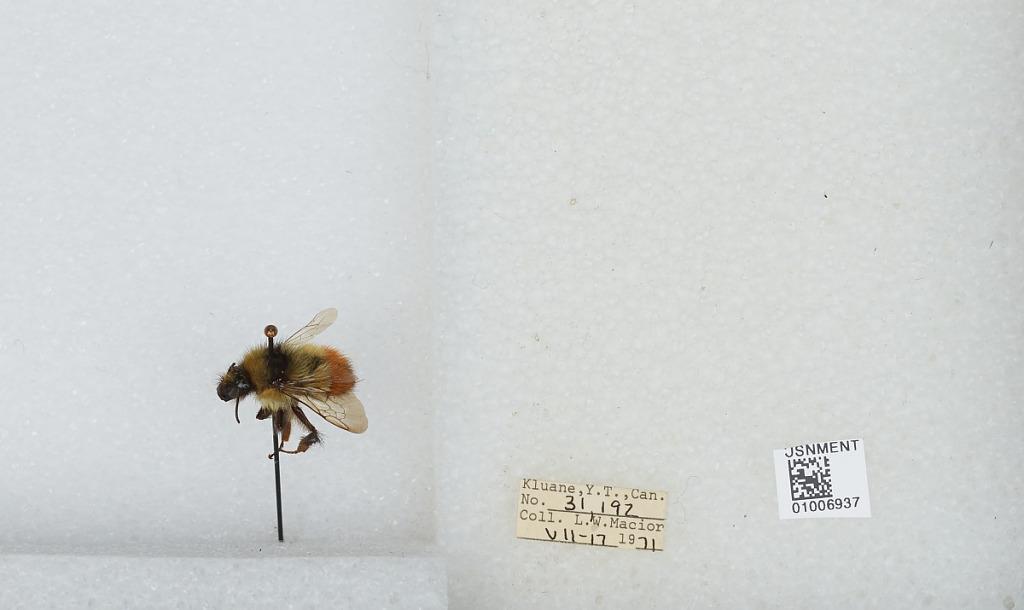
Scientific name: Bombus (Pyrobombus) flavifrons Cresson
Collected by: L. Macior
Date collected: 1971-7-17
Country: Canada
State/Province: Yukon Territory
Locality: Kluane
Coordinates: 60.75, -139.5